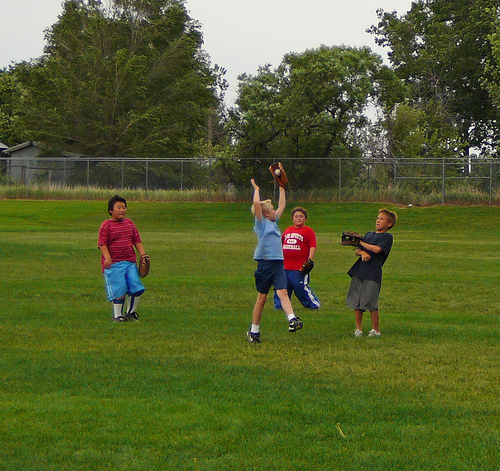
hình ảnh của những đứa trẻ đang chơi đừa ngoài đồng cỏ